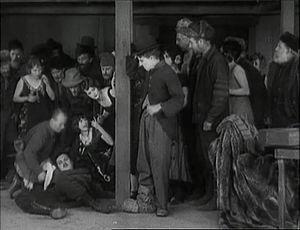
Malcolm Waite est un acteur américain né le 7 mai 1892 à Menominee, Michigan, mort le 25 avril 1949 à Van Nuys.
La Ruée vers l'or est une comédie dramatique américaine de Charlie Chaplin, sortie le 26 juin 1925.